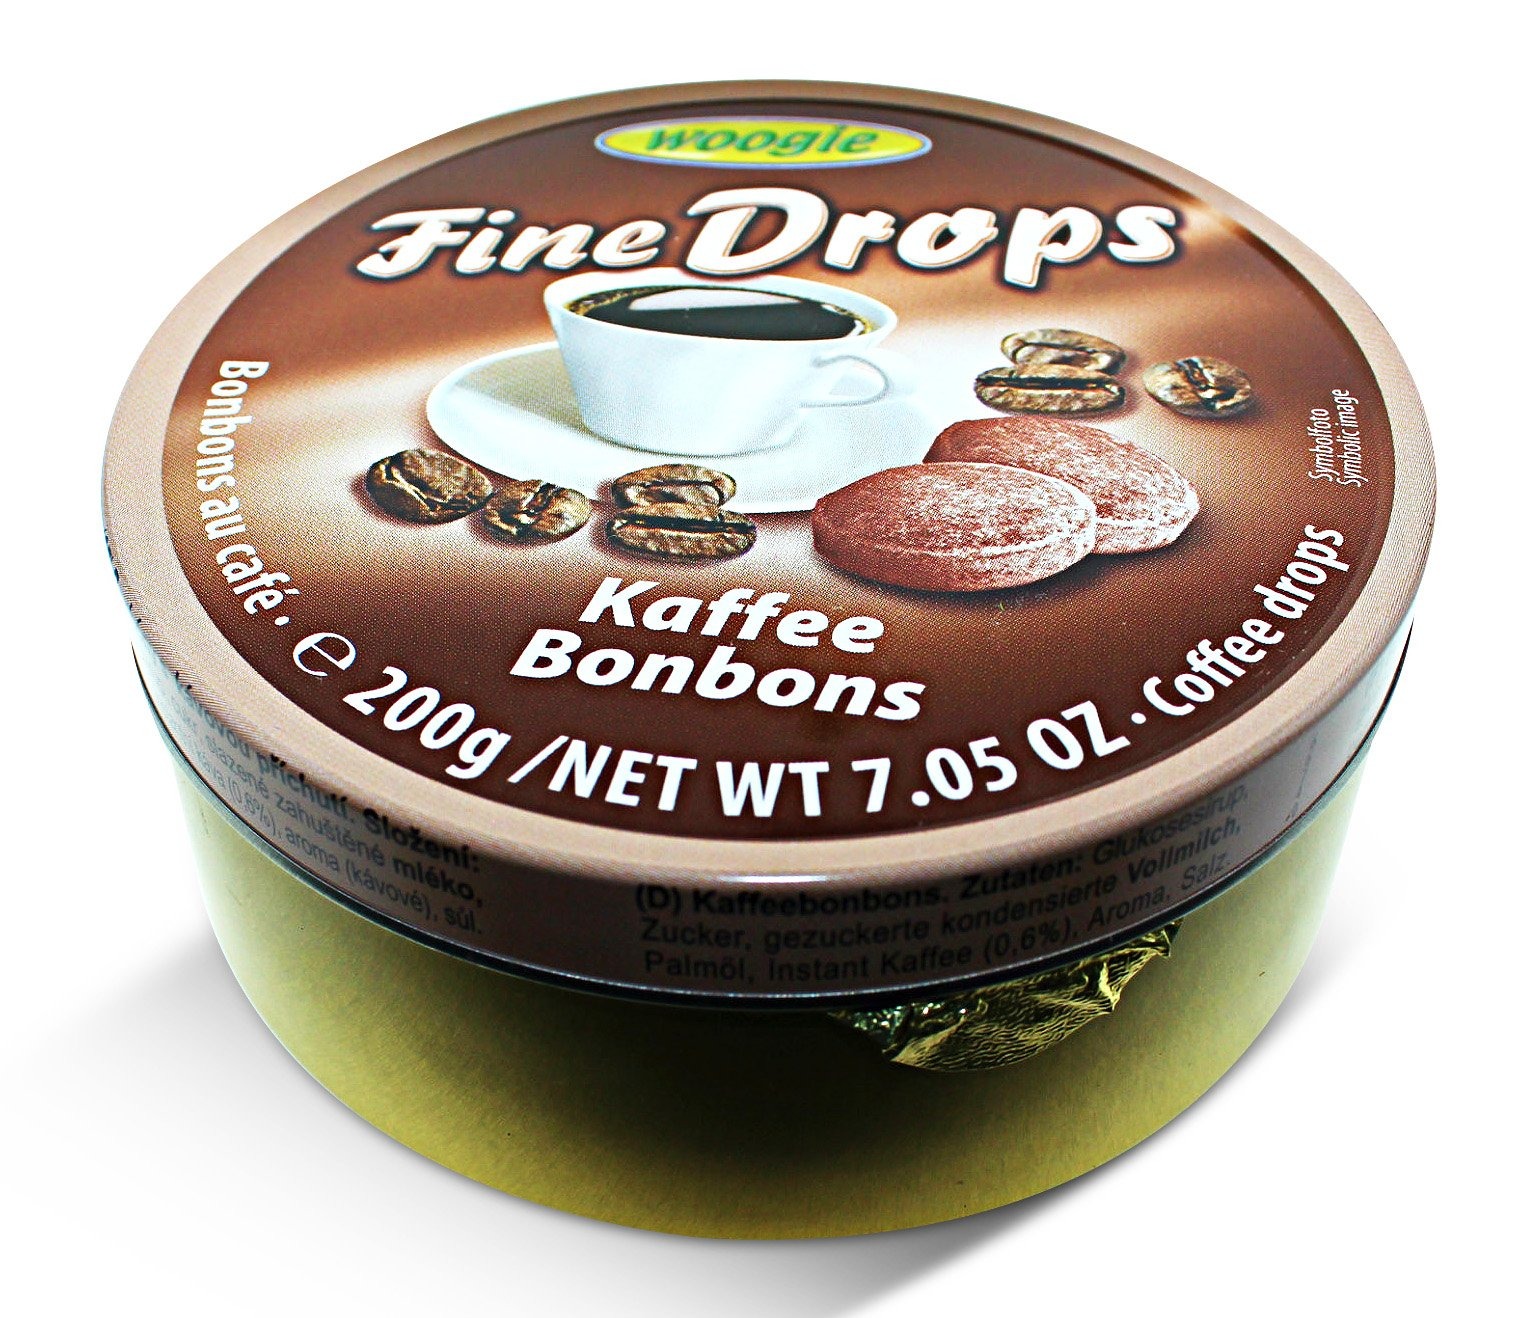
Item Name: German Fine Drops Sanded Coffee Candy Tin 200gr (Kaffeegeschmack) (5 pcs)
Bullet Point 1: Estimate per order: 5 Pcs ( 0.3 Oz)
Bullet Point 2: coffee Hard Candy
Bullet Point 3: Made In Germany
Bullet Point 4: packed From Bulk In Non Branded Ziplock Bag, Please Inquire.
Product Description: Fine Drops Coffee Candy Tin 200gr. If you love cavendish & harvey or herman the german you will recognize the quality and attention to details in this Candies. Amazingly, delicious this hard candied coffee flavored drop is known to leave your taste buds extremely pleased. While enjoying this delightful delicacy, you will find yourself sinking into an abyss of rich and succulent coffee flavor. Made from natural coffee and cocoa flavor, this candy embodies the robustness of a fresh brewed cup of coffee in one bite sized drop. A Smooth Round shaped candy drop made perfect to satisfy your sweet tooth and attract our coffee lovers. The flavorful drops simply melt in your mouth to give you that perfect finish. This fine drop has unique flavor to leave everyone craving more. Simply enjoy while indulging in a fine cup of tea or a rich cup of coffee. ( 0.3 Oz) Produce by Woogie, Austria.
Value: 5.0
Unit: Count

Price: 47.98